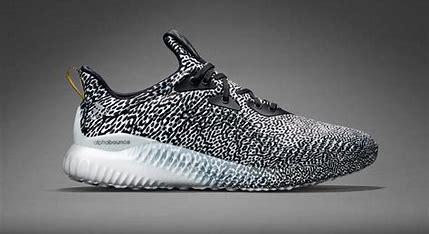
Brand: Adidas
Model: Alphabounce